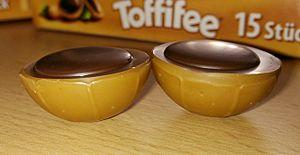
Toffifee est une marque allemande de bonbons aux caramel de la société allemande de Berlin, August Storck KG. Les Toffifee sont des tasses à caramel contenant du nougat, du caramel et une noisette, surmontées d'un bouton en chocolat. Elles sont vendues en boîtes de 4, 12, 15, 24, 30, 48 et 96 pièces.